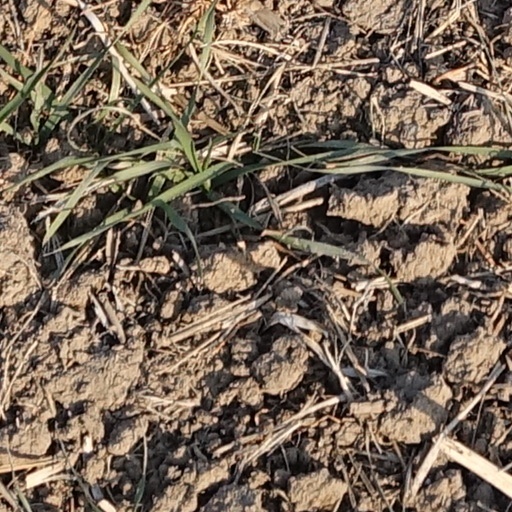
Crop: wheat